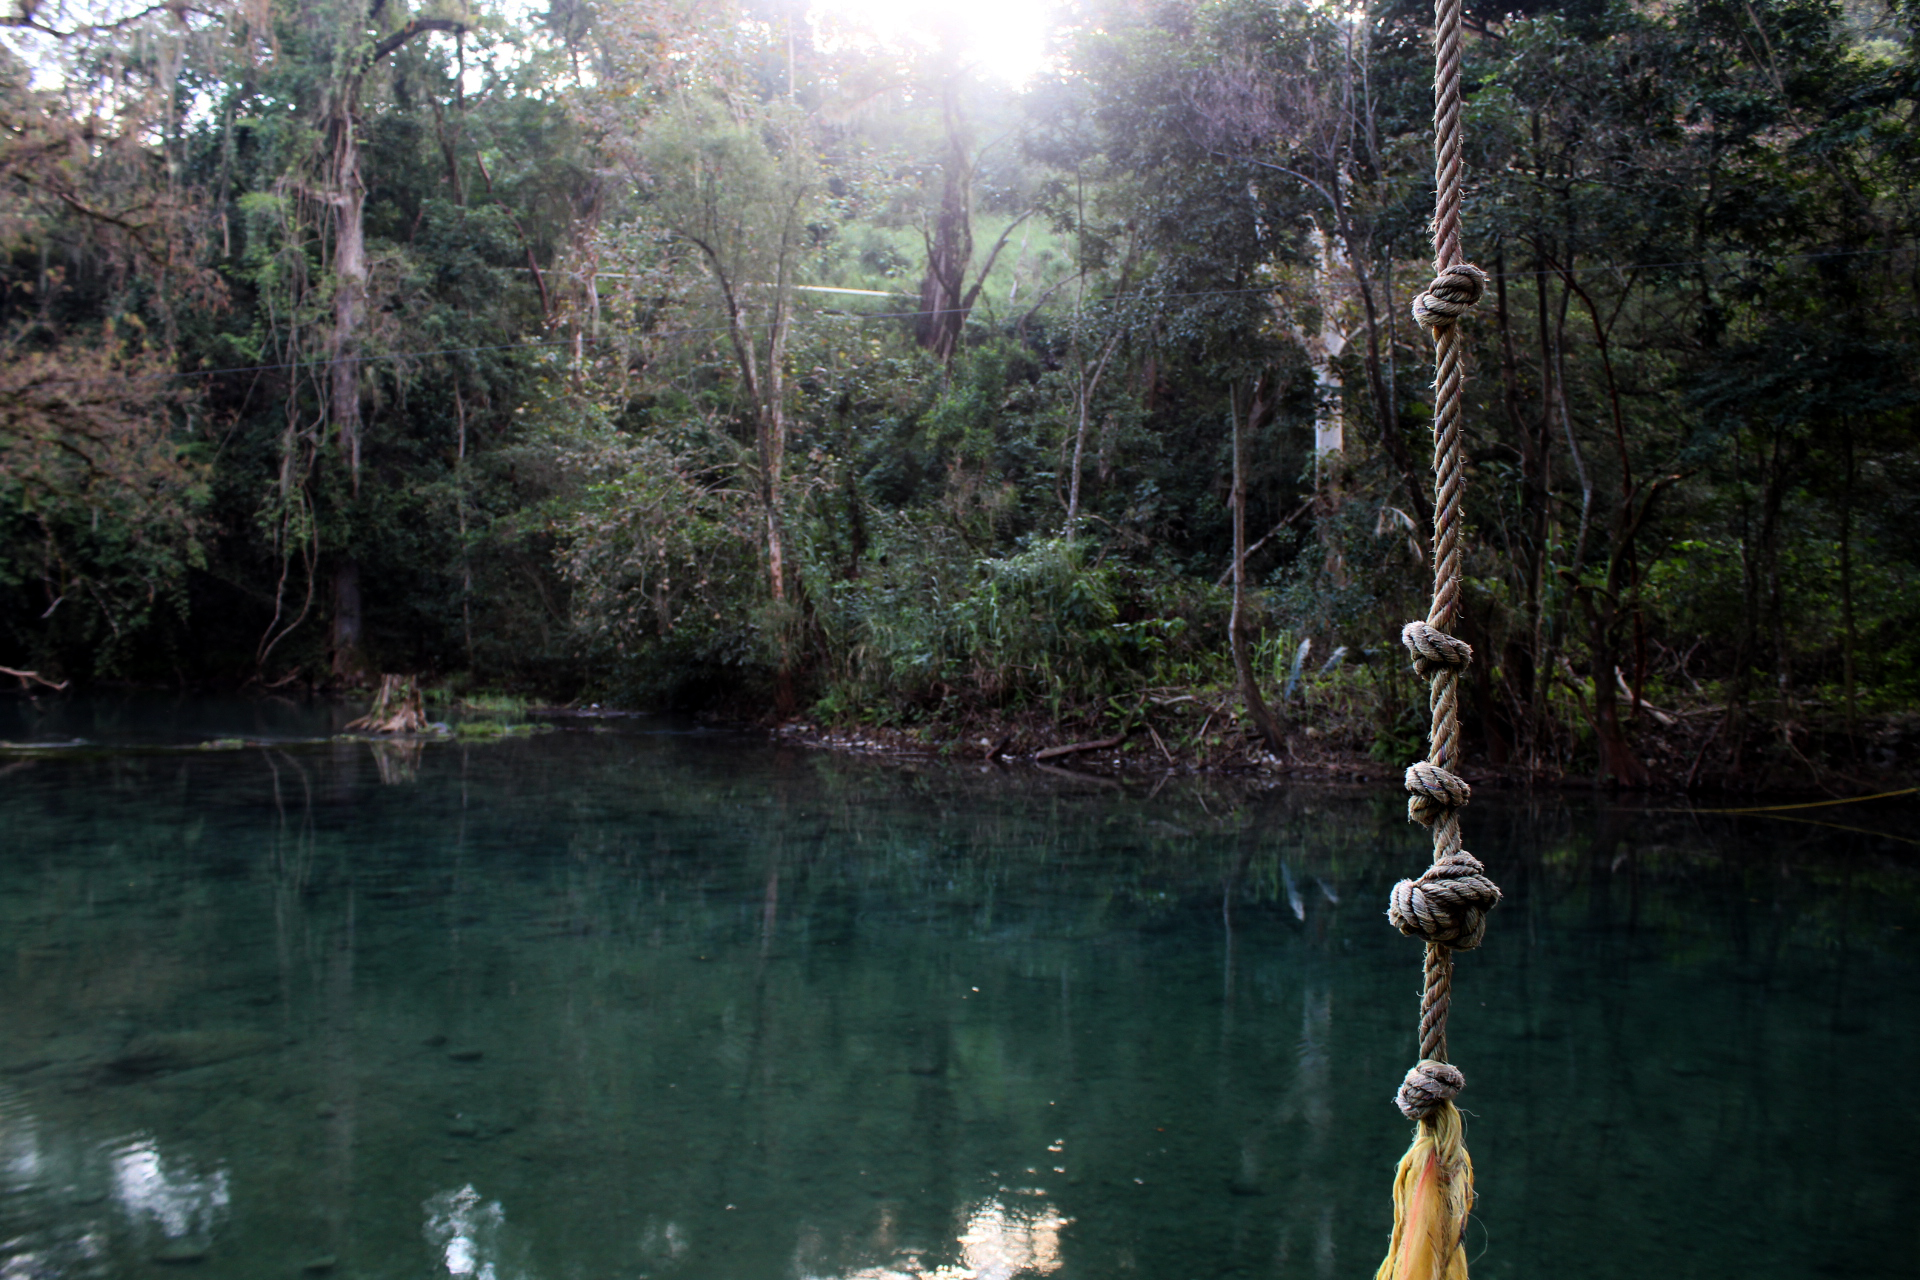
nature, vacations, trees, outdoors, river, water, reflection, body of water, nature reserve, tree, bayou, swamp, wetland, forest, rainforest, lake, watercourse, jungle, stream, plant, water resources, creek, biome, old growth forest, bank, pond, state park, fluvial landforms of streams, riparian forest, valdivian temperate rain forest, riparian zone, landscape